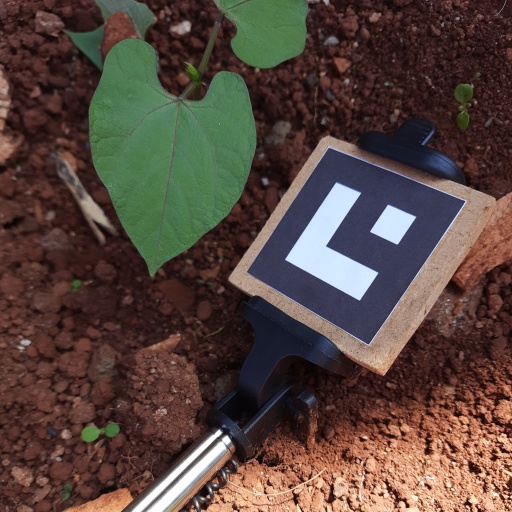
Observations: wavy surface, no eating holes, under shade